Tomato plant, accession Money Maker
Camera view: bottom (45 deg); turntable rotation: 0 degrees
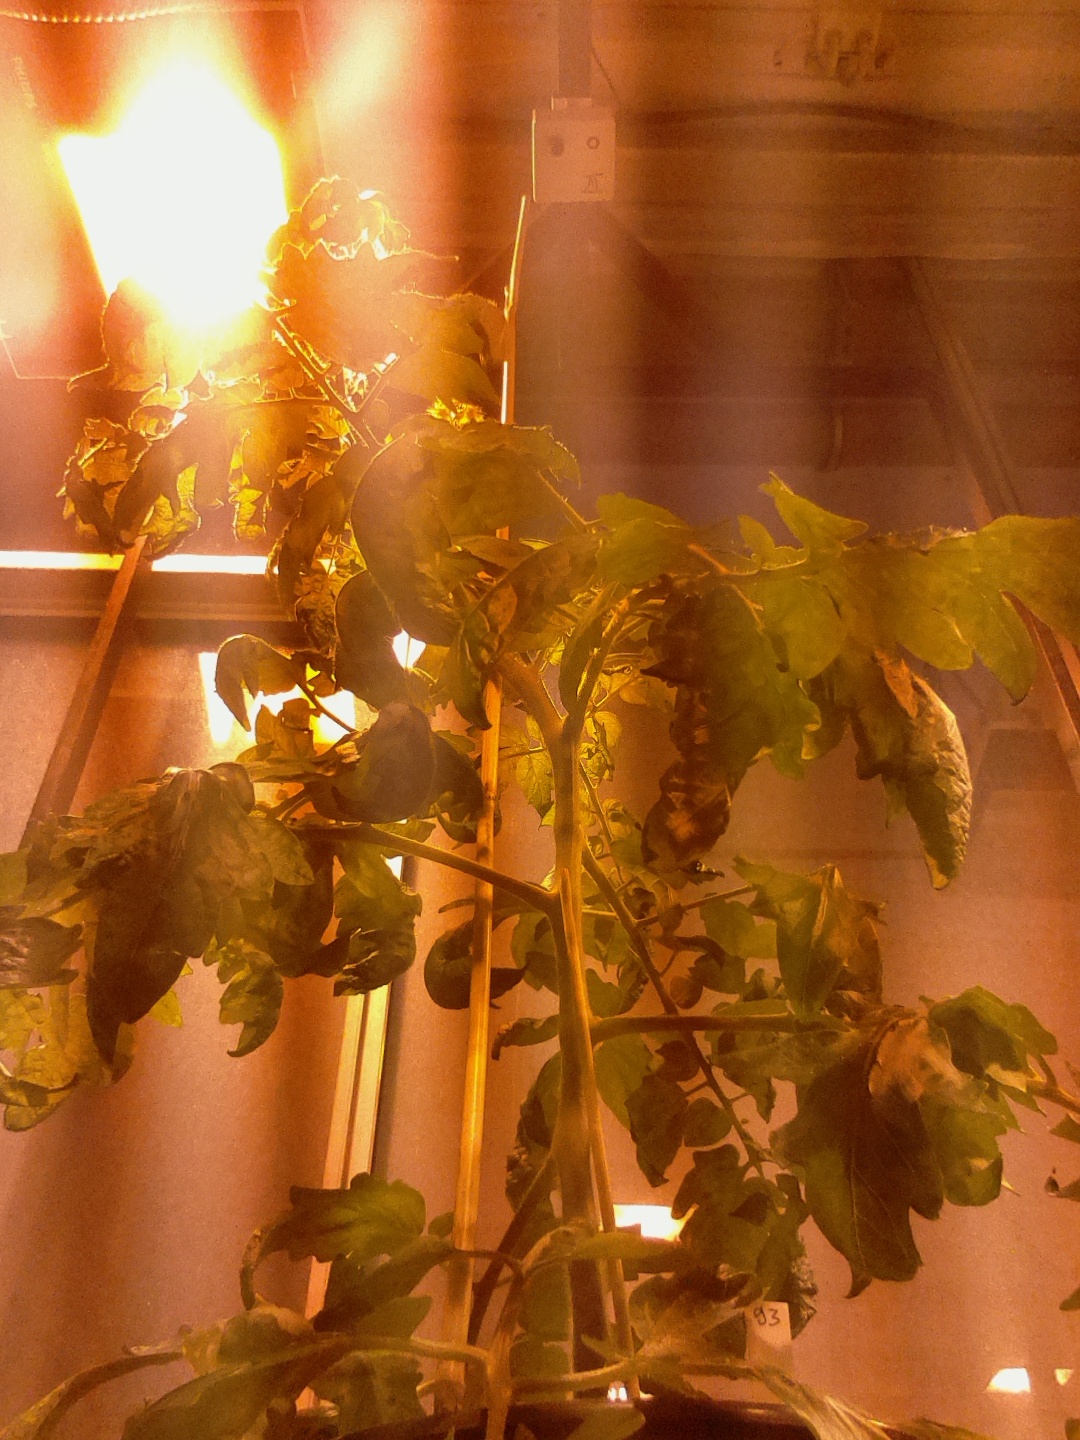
BBCH growth stage 68: Full flowering, 80%-90% of flowers open, more petals falling